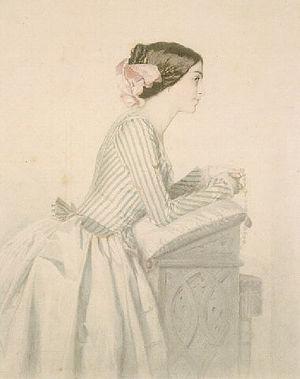
Vincent Vidal, né à Carcassonne le 20 janvier 1811 et mort le 15 juin 1887 à Paris, est un artiste-peintre et aquarelliste français.